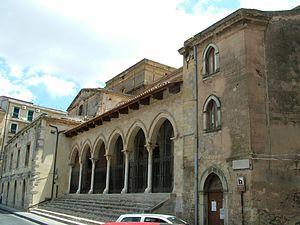
La liste suivante recense les cathédrales en Italie.
Nicosia est une commune italienne de la province d'Enna dans la région Sicile en Italie.